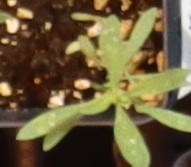
Label: Kochia